Peter Paul Fuchs

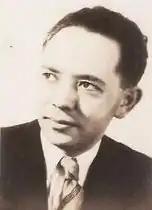
Peter Paul Fuchs

In 1938 he sailed for America with a letter of recommendation from Felix Weingartner, a tooth brush, $5.00, and a basic change of clothes. When he arrived in the US he supported himself by accompanying singers and instrumentalists, and playing for ballet classes. He toured with a small Ballet company in 1939-40 and in October 1940 he was hired as accompanist for the Ballet at the Metropolitan Opera. Fuchs arranged for his parents to leave Nazi occupied Austria in 1940, and brought them to America; two years later he was inducted into the army and automatically became an American citizen. Following the end of hostilities in 1945, he returned to the Metropolitan Opera as a full-time staff conductor until 1950 working with Bruno Walter, George Szell, Fritz Reiner, Erich Leinsdorf, Ettore Panizza, and others. He also conducted at the San Francisco Opera, the Cincinnati Opera, the Central City Opera, and the Tanglewood Music Festival where he was assistant conductor to Leonard Bernstein.